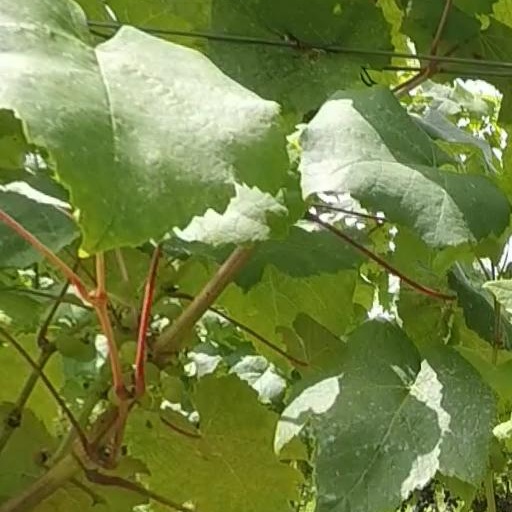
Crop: grape